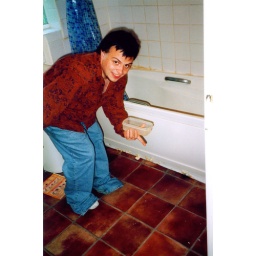
Neil spots a load of mushrooms growing up next to the tub in the downstairs bathroom at SG House =D:/